Chris Pappas (American politician)

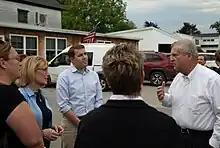
Pappas meeting with Secretary of Agriculture Tom Vilsack

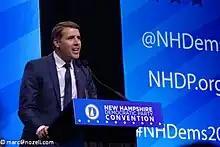

Pappas was ranked the most bipartisan Democrat and 3rd in bipartisanship overall among members of the House in the year 2023 by the Lugar Center.